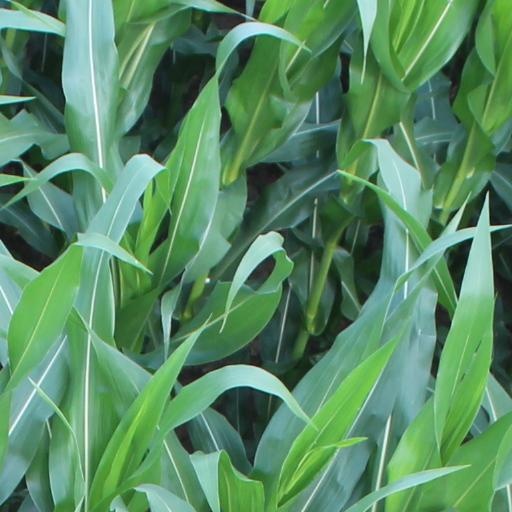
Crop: maize; corn